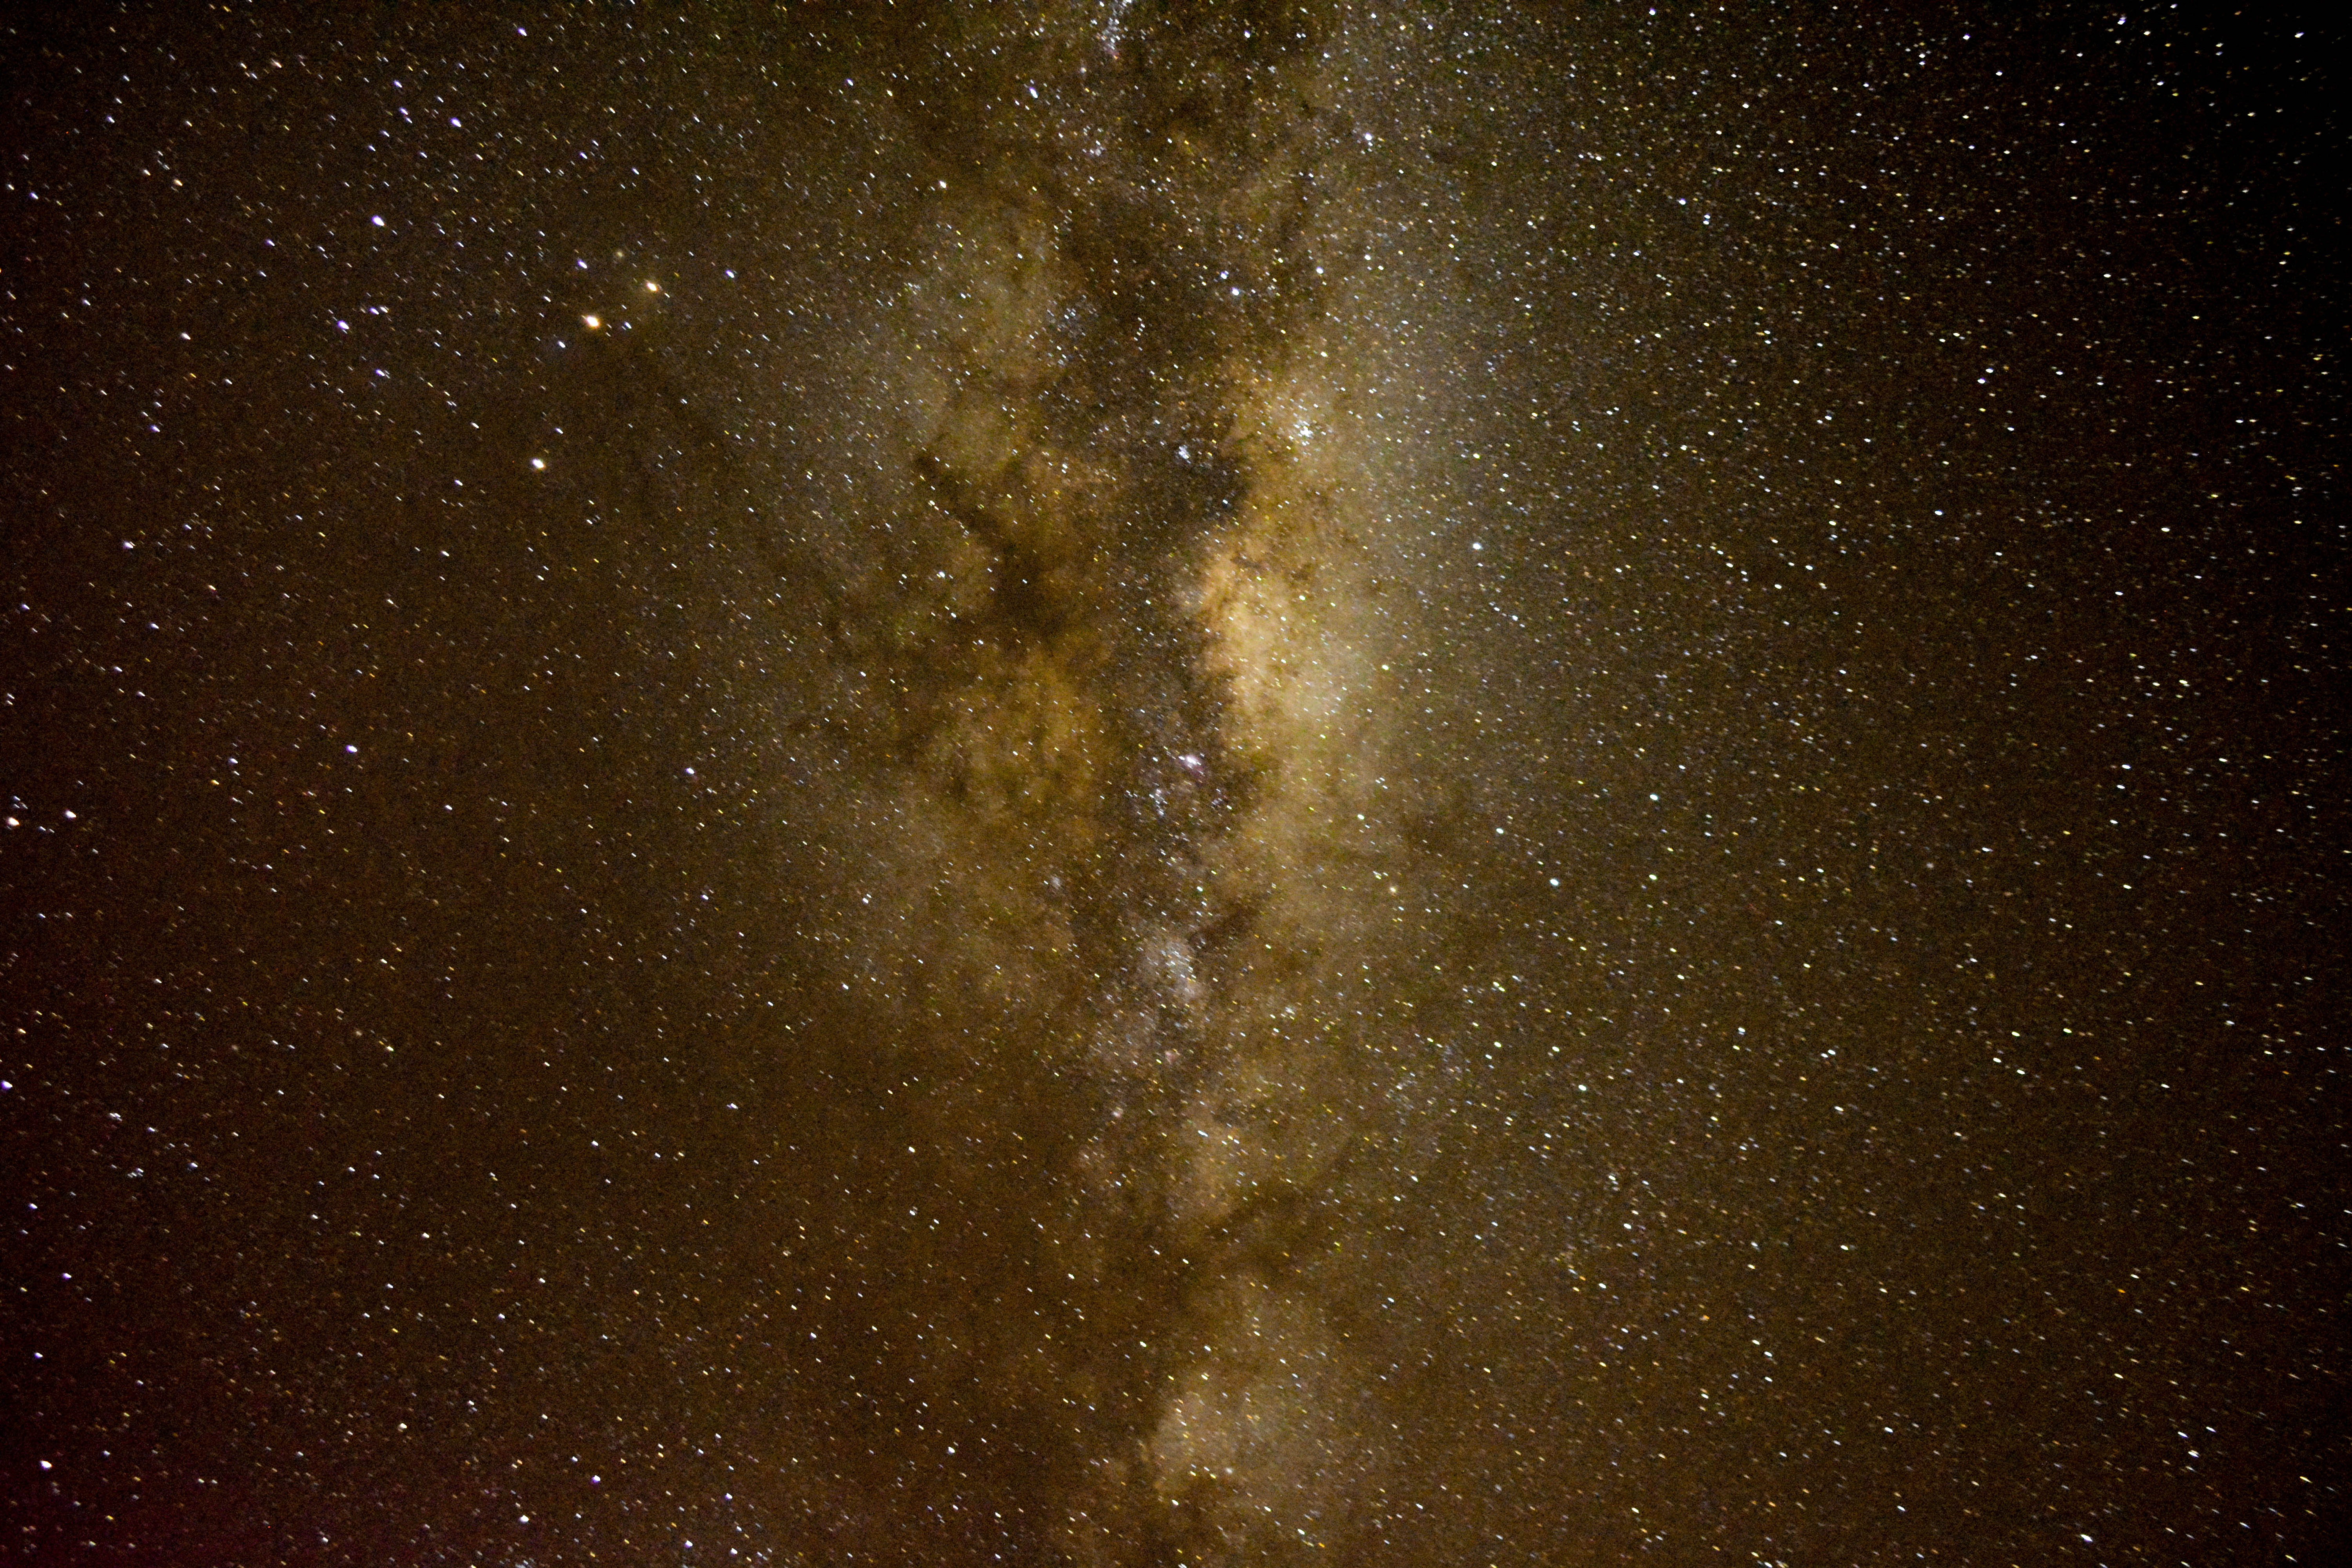
sky, night, star, milky way, atmosphere, galaxy, nebula, outer space, astronomy, constellations, astronomical object, spiral galaxy